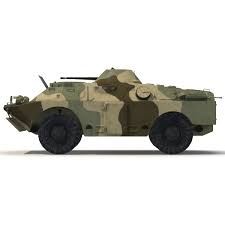
Label: BTR